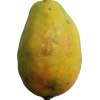
Label: papaya